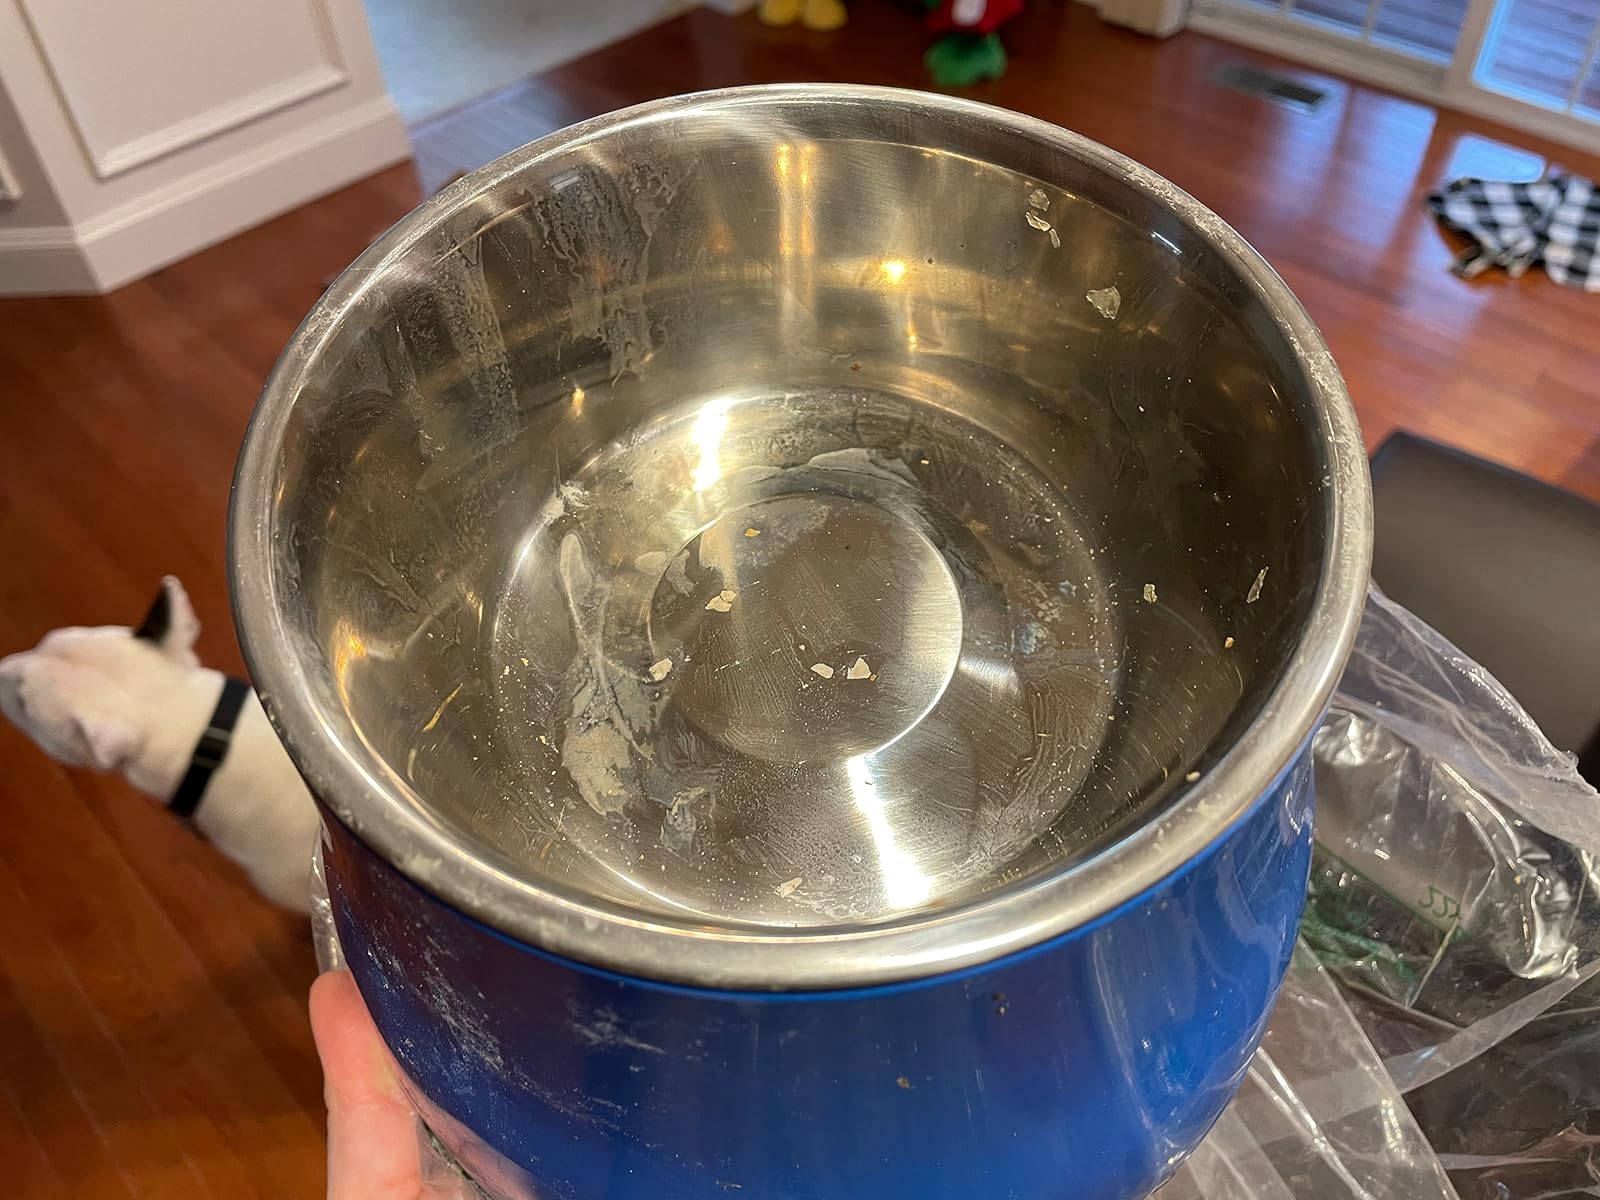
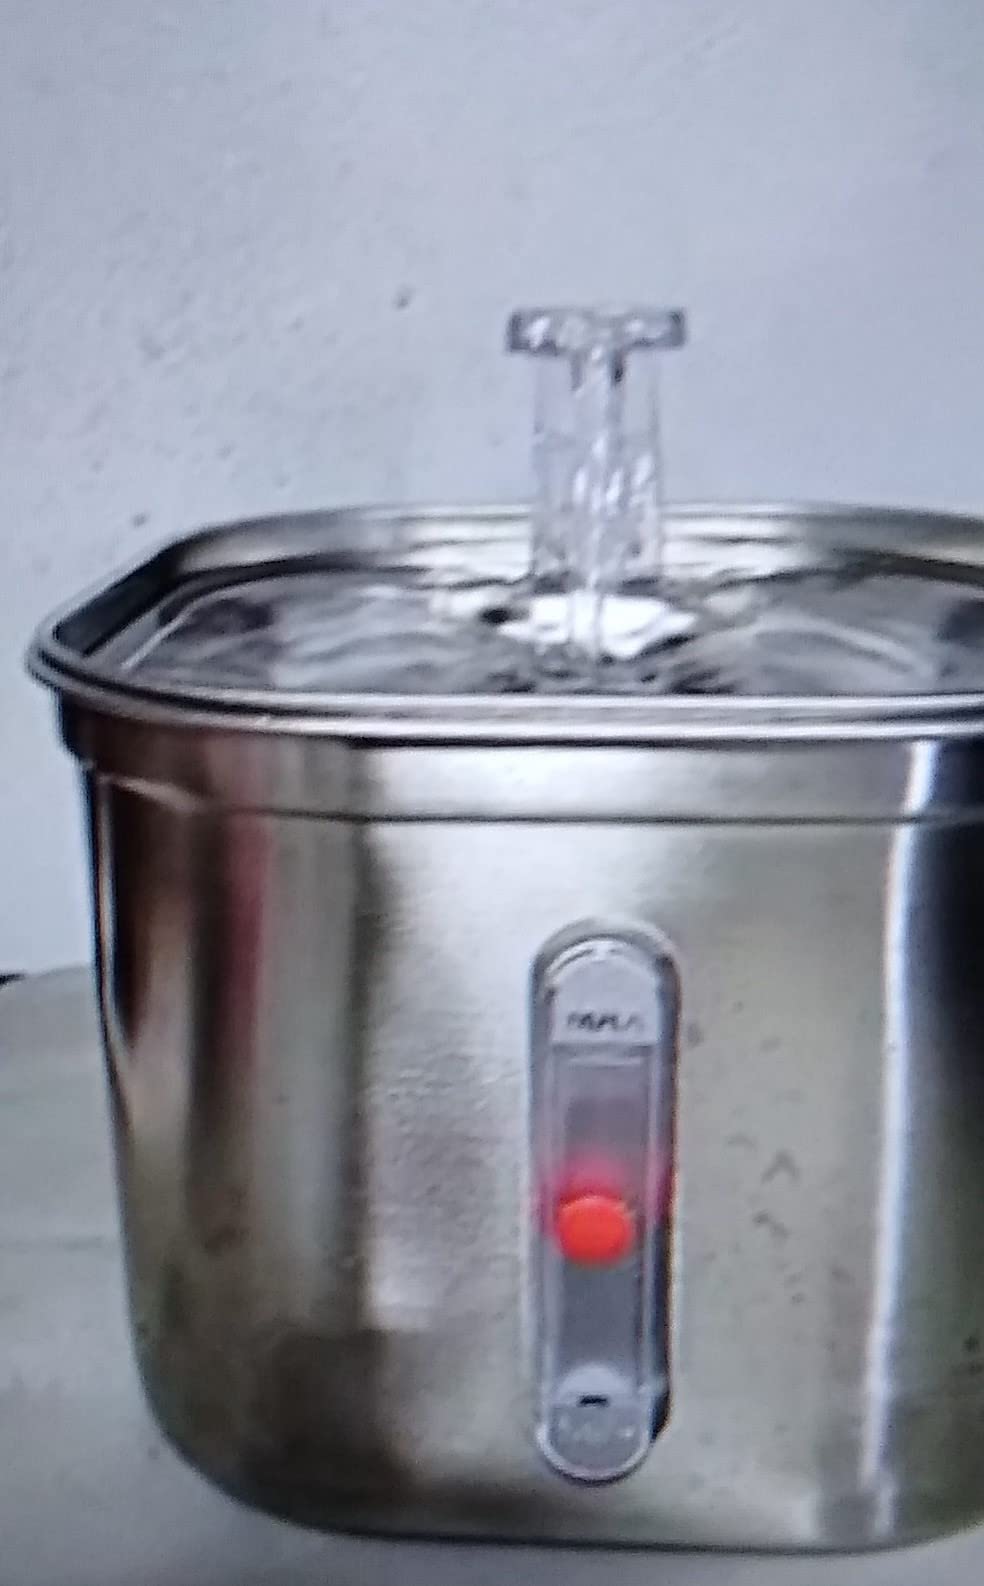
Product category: items_bowl
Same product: no